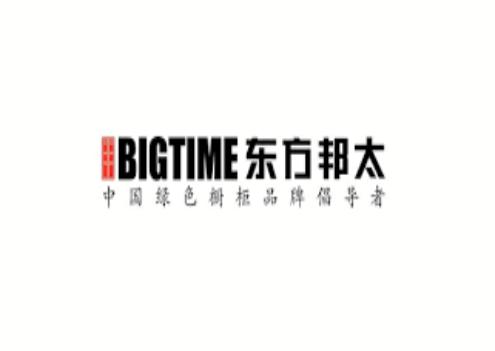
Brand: bigtime
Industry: Necessities